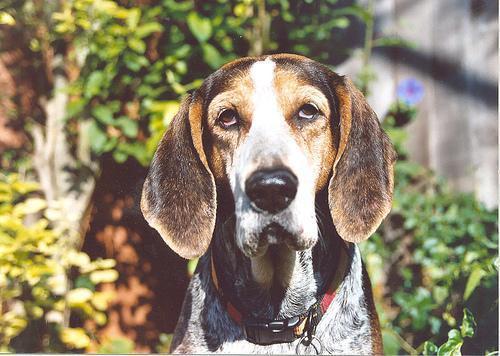
bluetick